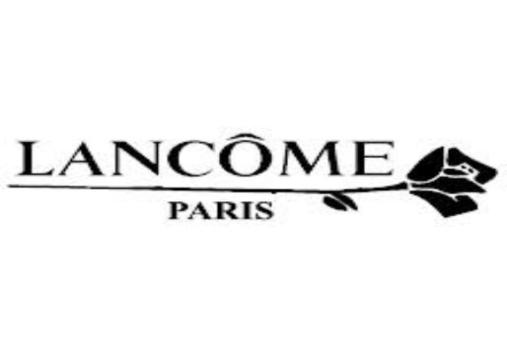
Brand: lancome
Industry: Necessities